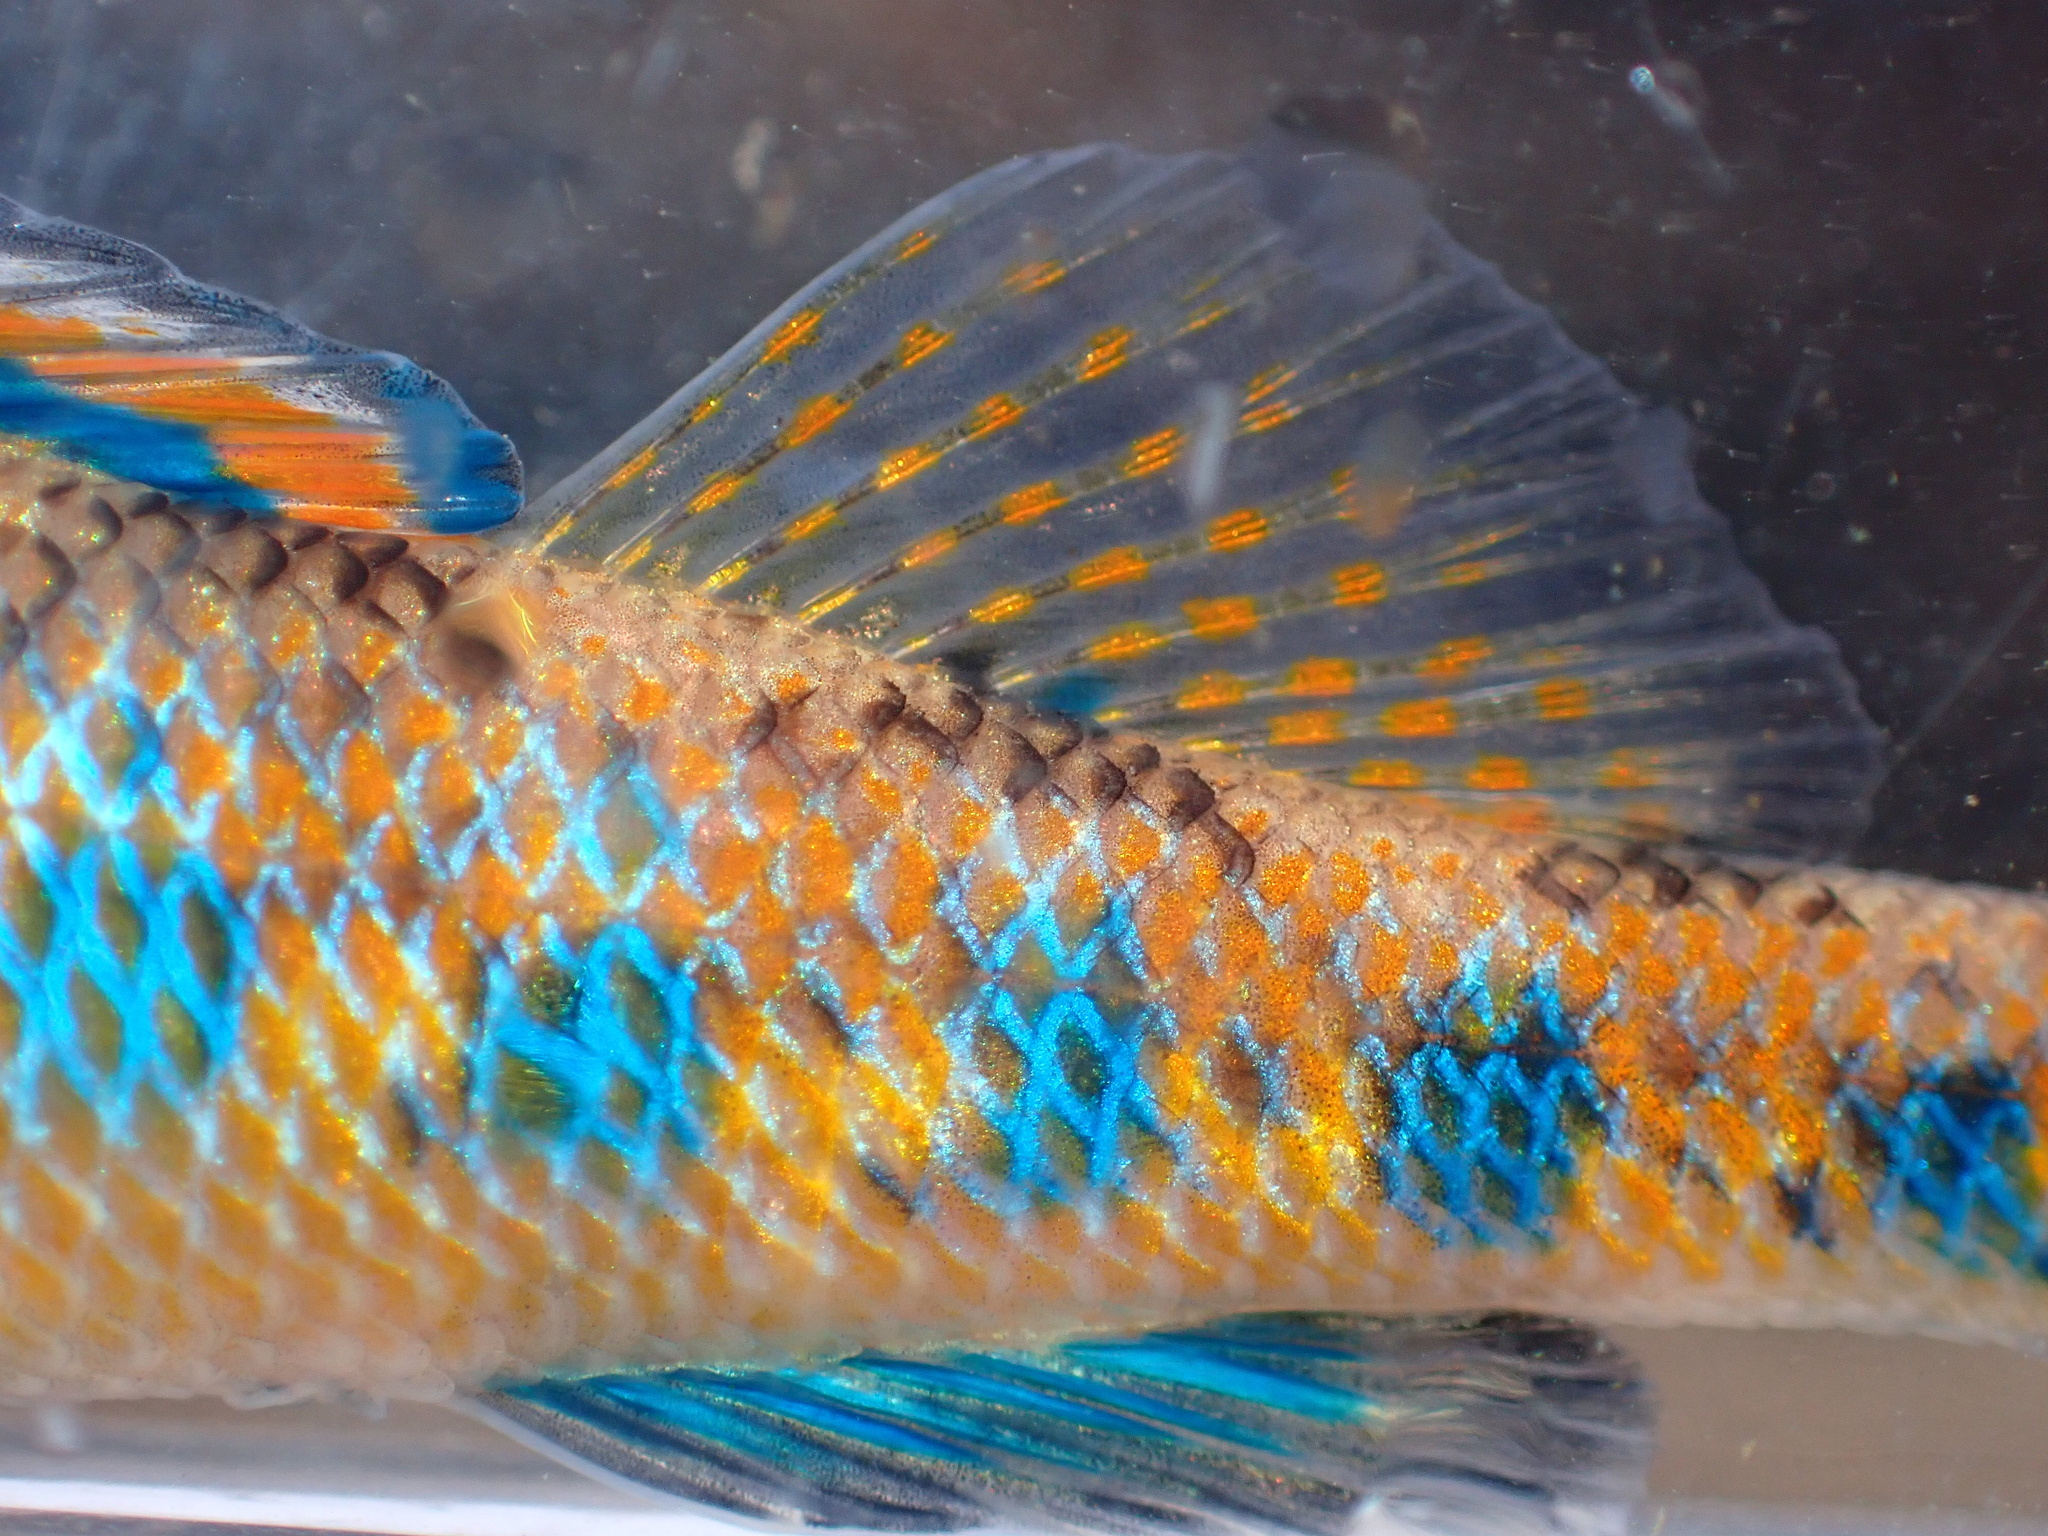
fish (species not among the labelled classes)